Aftermath (American band)

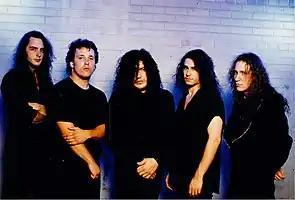
L–R: Chris Waldron, Ray Schmidt, Kyriakos (Charlie) Tsiolis, Steve Sacco, John Lovette

Aftermath is an American thrash metal band from Chicago that formed in 1985. They have released three studio albums under two monikers and been involved in several compilation projects. They subsequently changed their name to Mother God Moviestar in 1998 after a trademark dispute with Dr. Dre in which the court found that both could use the name. The band reformed as Aftermath in 2015.